Valmontone

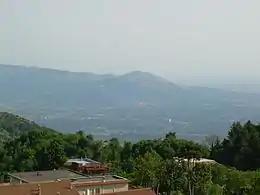
Valmontone seen by Rocca di Cave: the massive white building is Palazzo Doria-Pamphilj.

The historic part of the town is situated on a tuffaceous hill, above sea level, part of a morphological system of valleys and low relieves, known as Alta Valle del Sacco (High Valley of Sacco River).